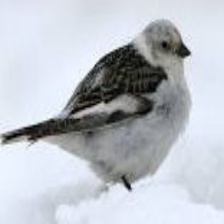
Species: MCKAYS BUNTING
Scientific name: PLECTROPHENAX HYPERBOREUS
ImageNet parent category: indigo_bunting